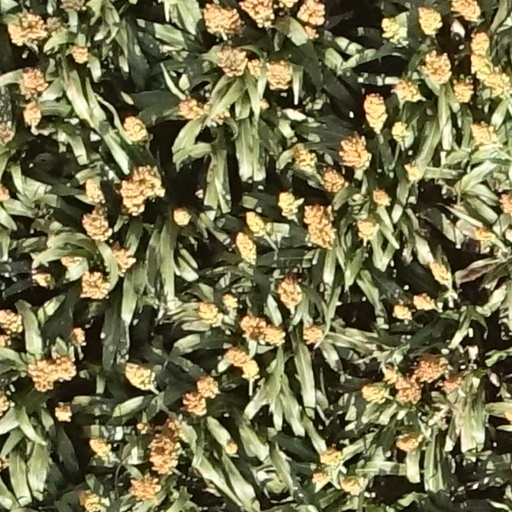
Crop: sorghum